Answer in natural language. Considering the relative positions, is Doorway (highlighted by a green box) above or below framed monochromatic wall decor painting (highlighted by a red box)? Choose between the following options: above or below
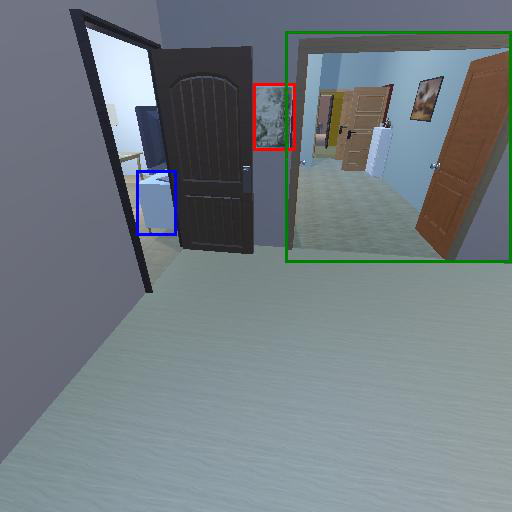
<answer>below</answer>